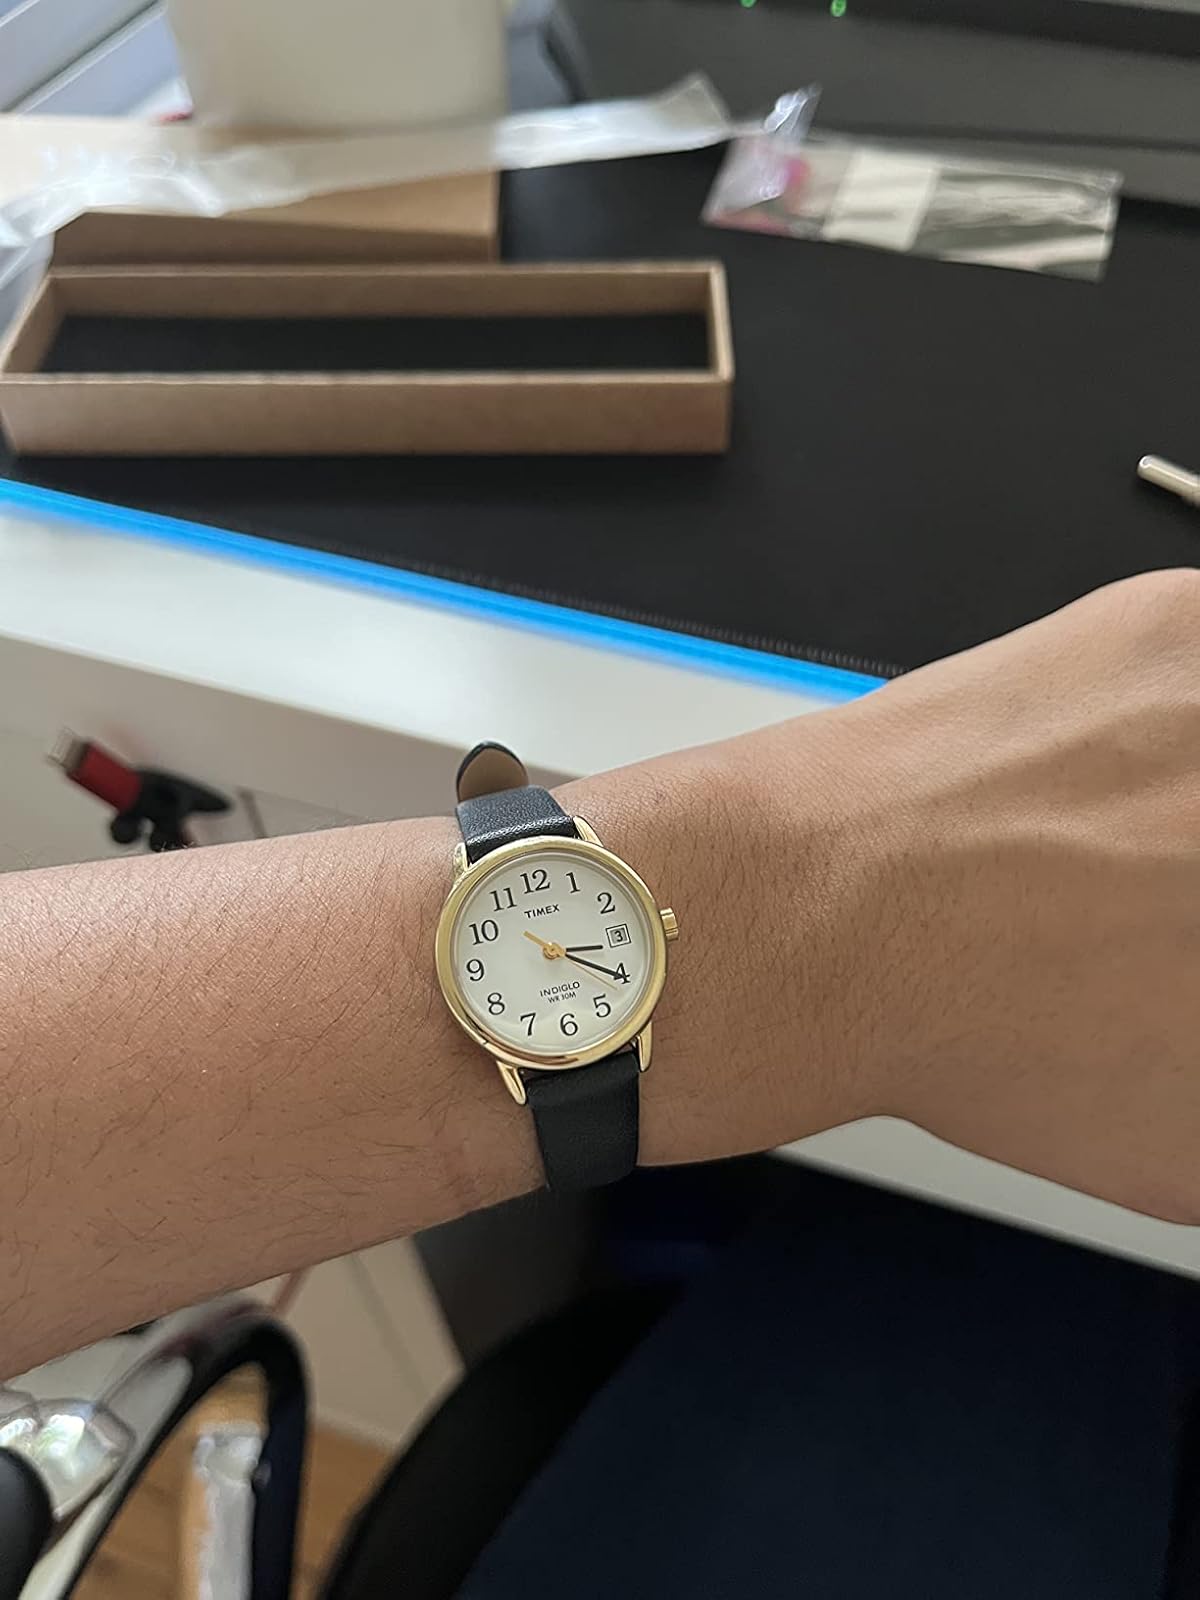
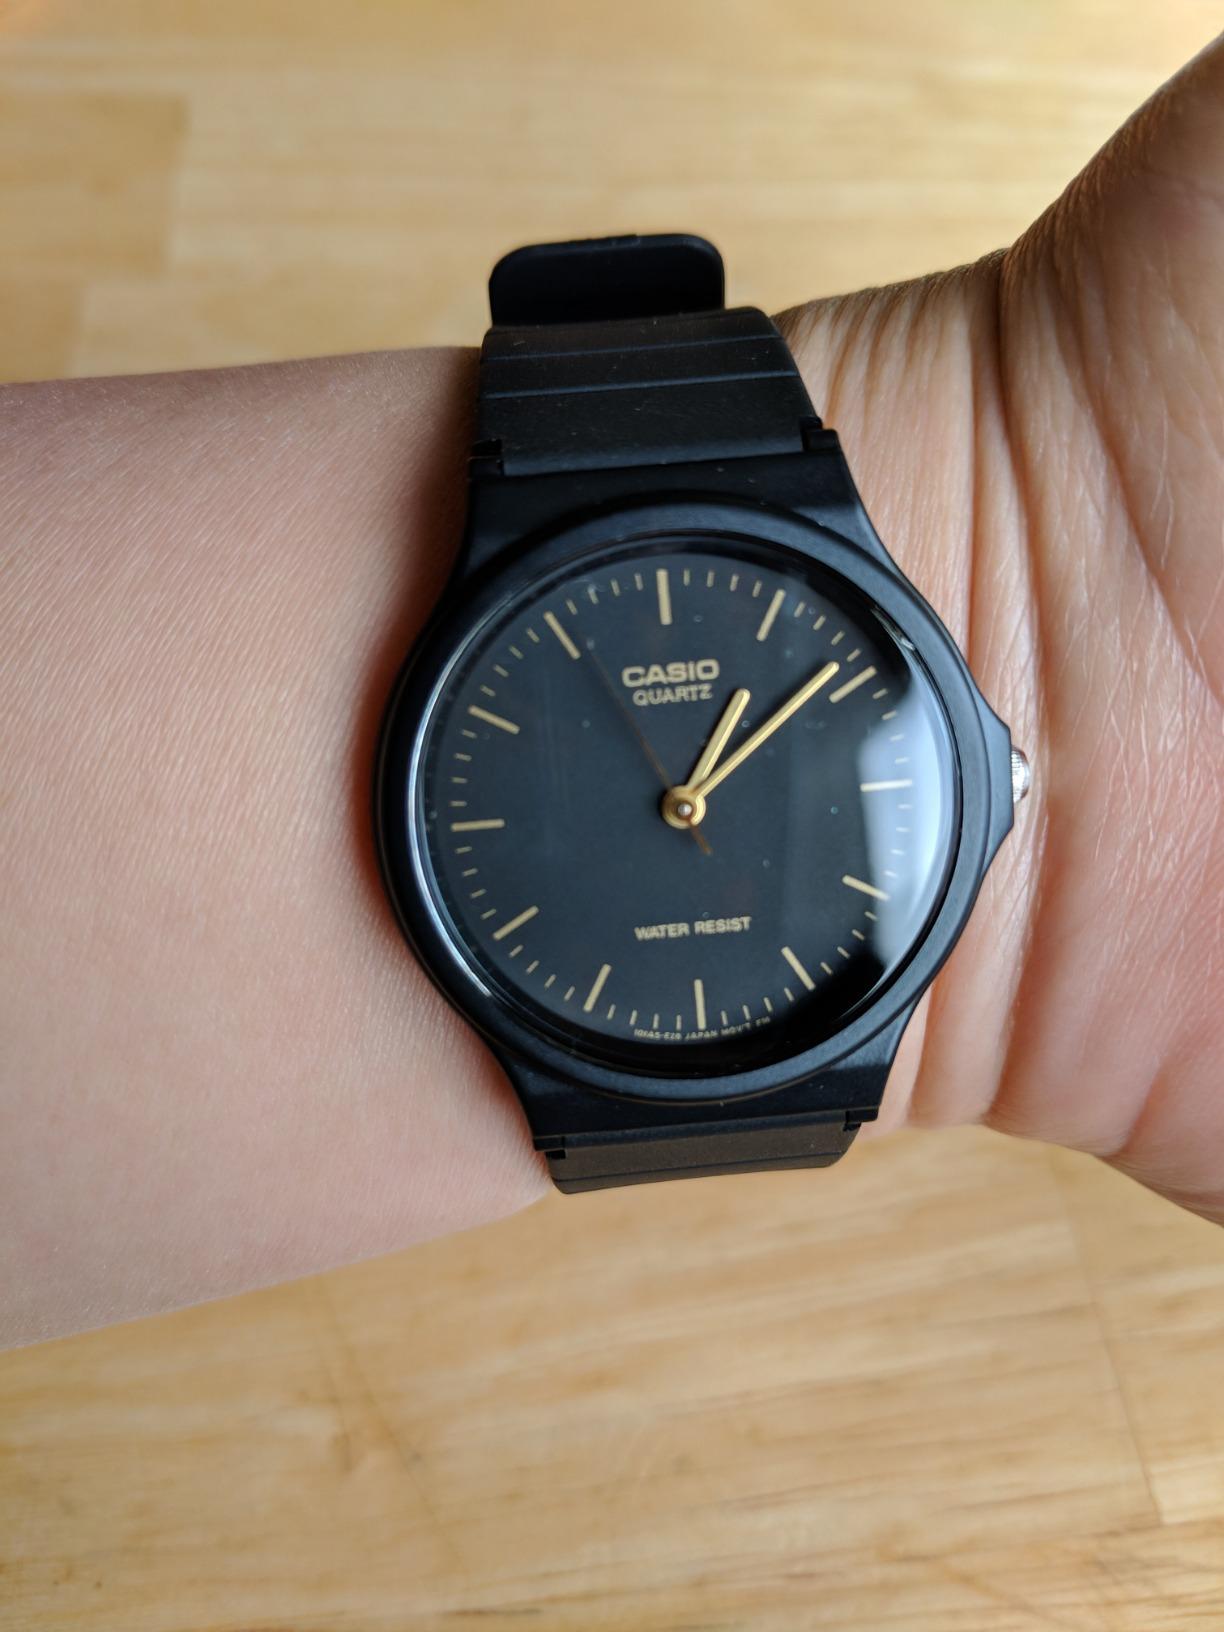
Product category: accessories_watch
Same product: no